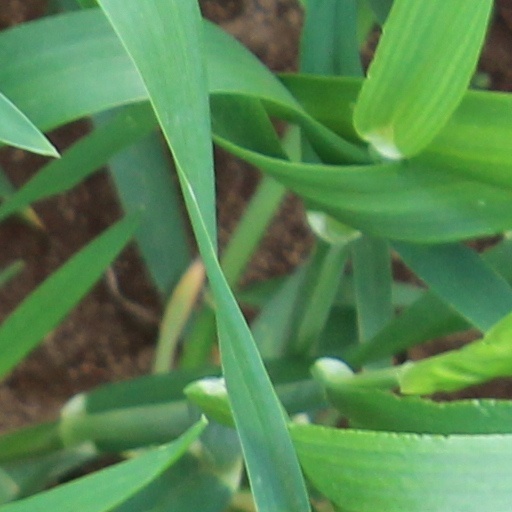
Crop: wheat